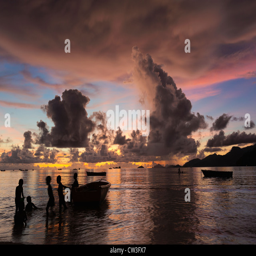
fishing boats with children at sunset on a secluded beach .